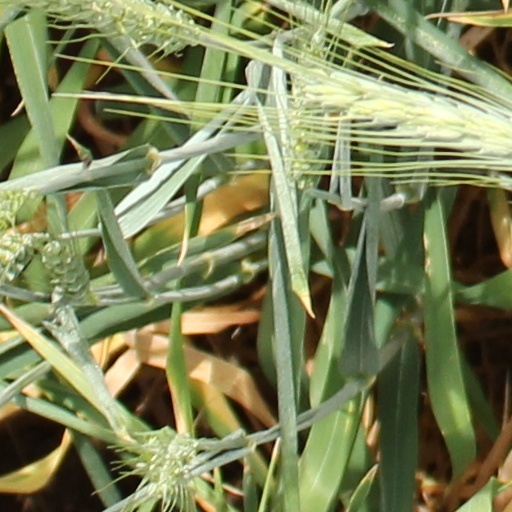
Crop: wheat